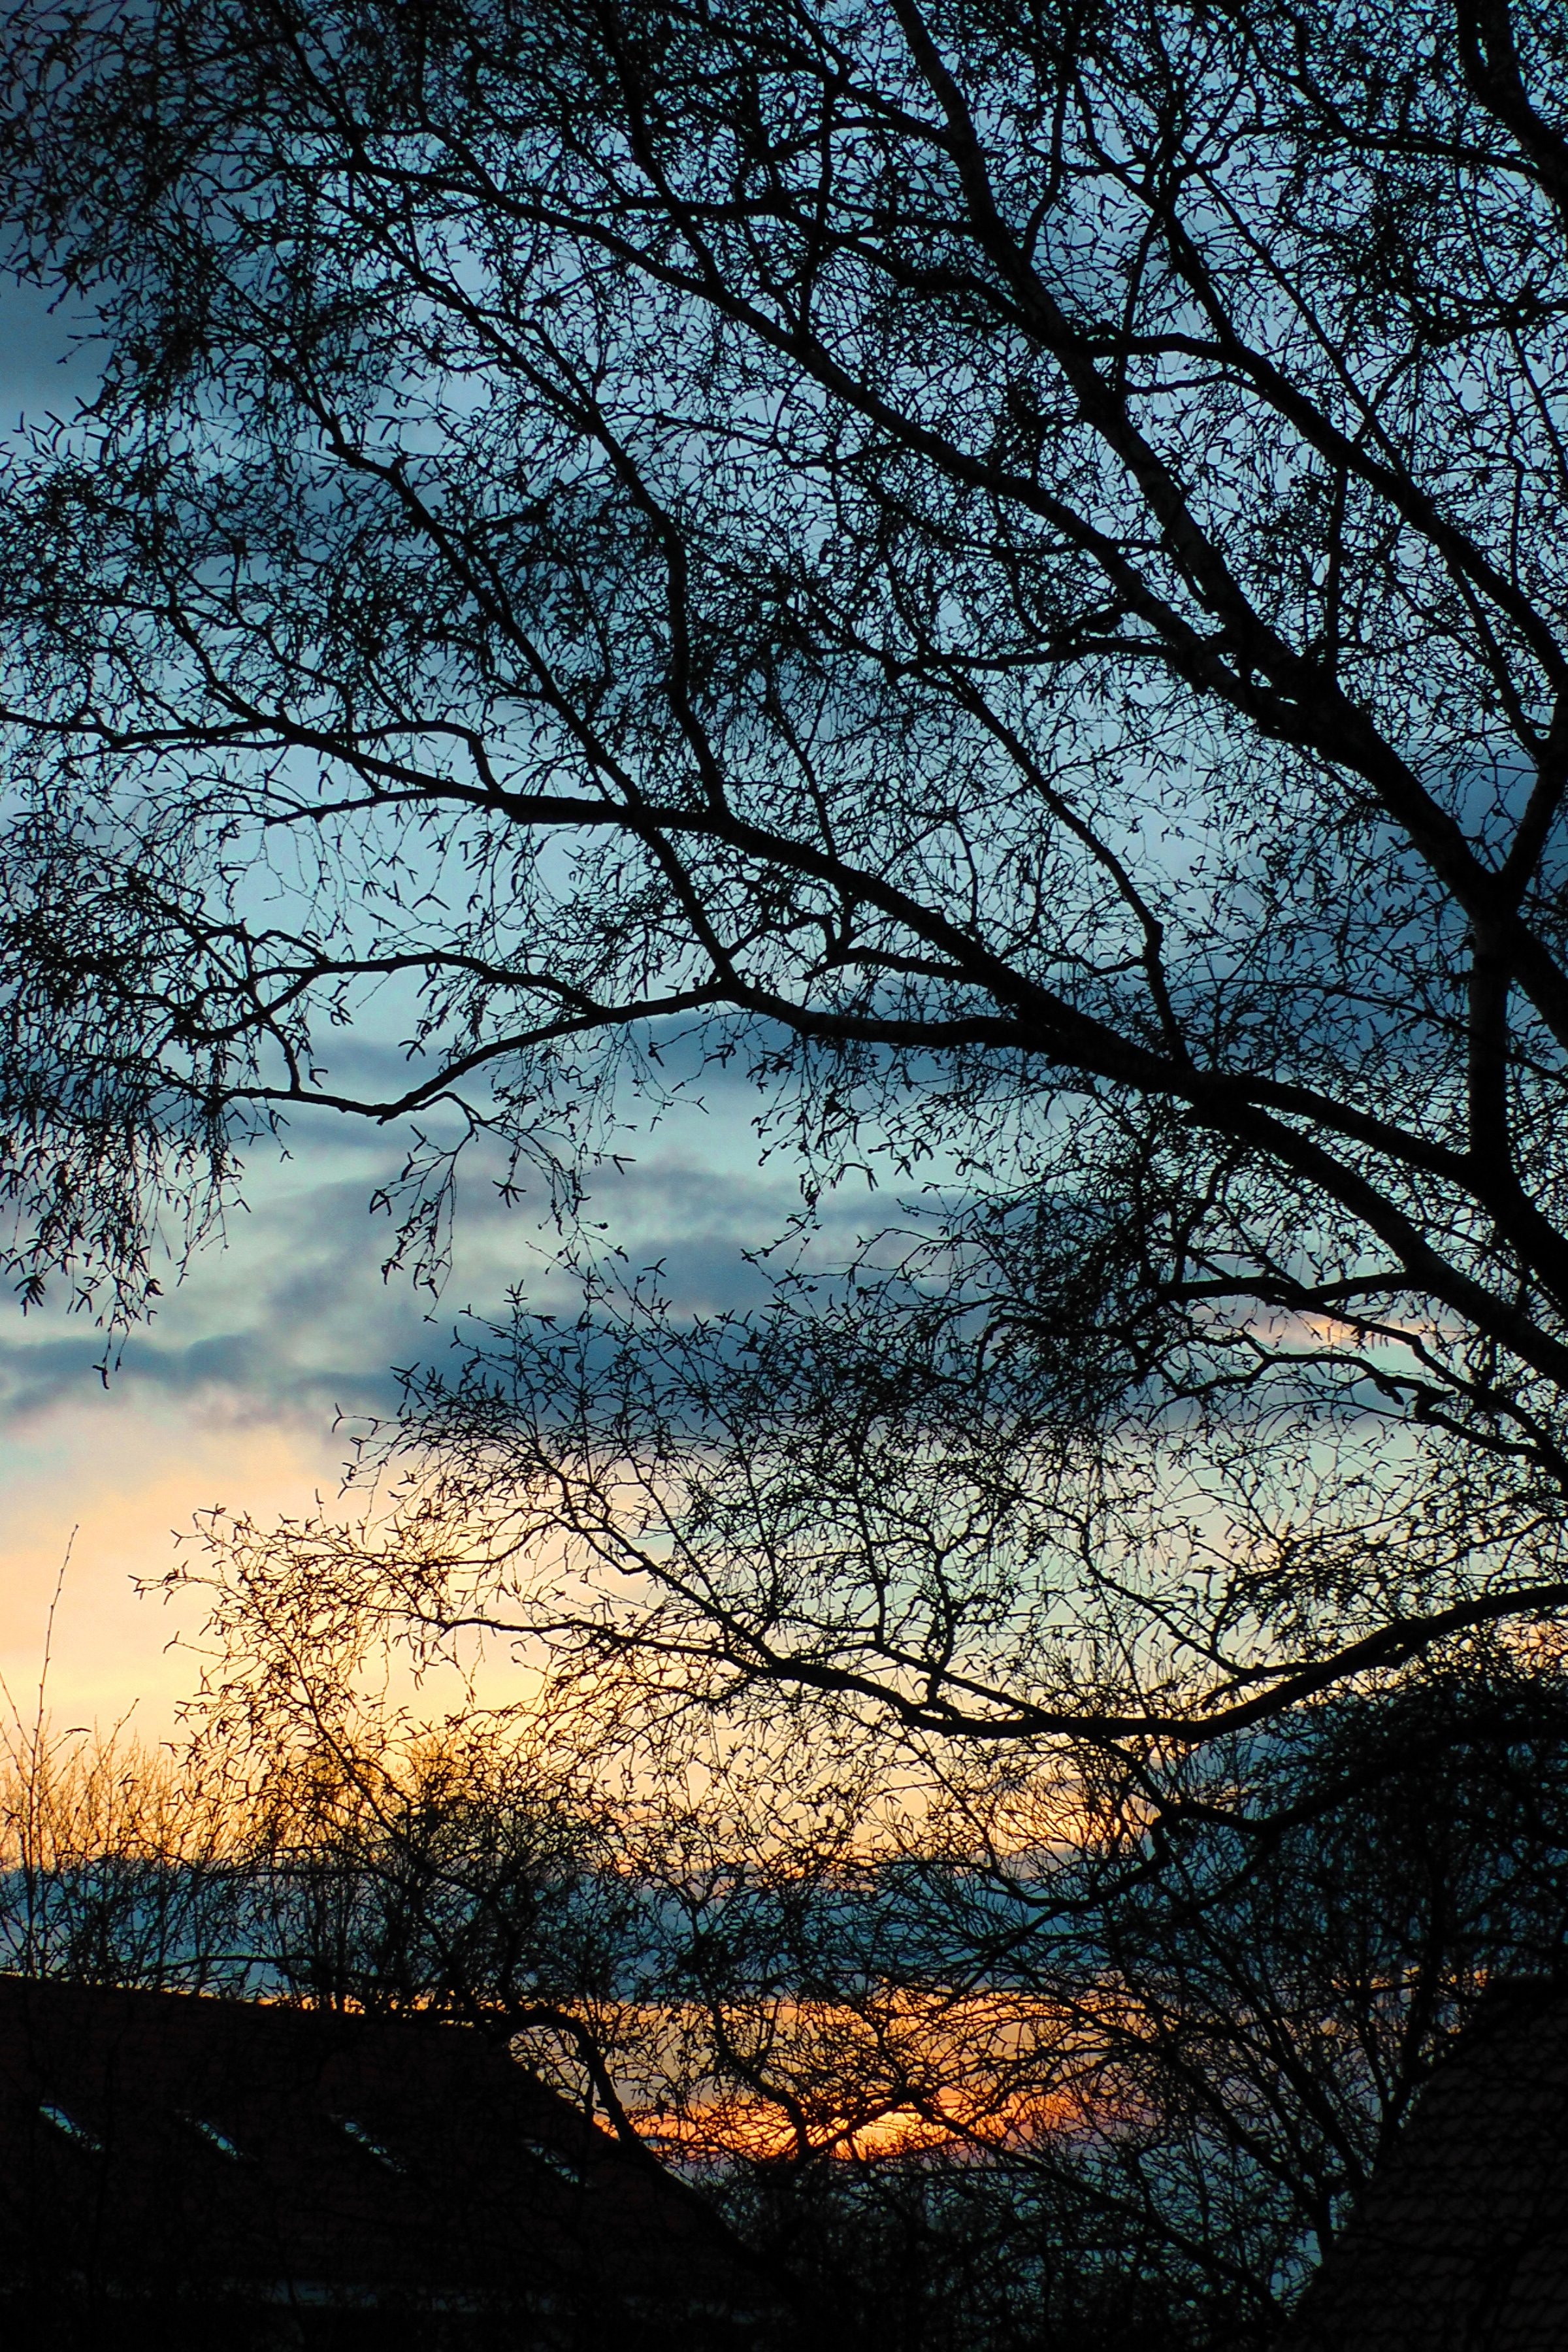
tree, nature, branch, winter, cloud, plant, sky, sunrise, sunset, sunlight, morning, leaf, flower, dawn, dusk, evening, reflection, autumn, romantic, season, mood, afterglow, atmospheric phenomenon, woody plant, colourful clouds